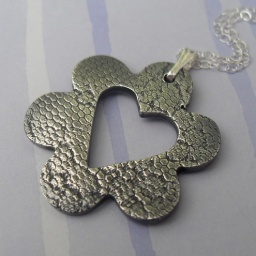
Fine silver heart in a flower pendant